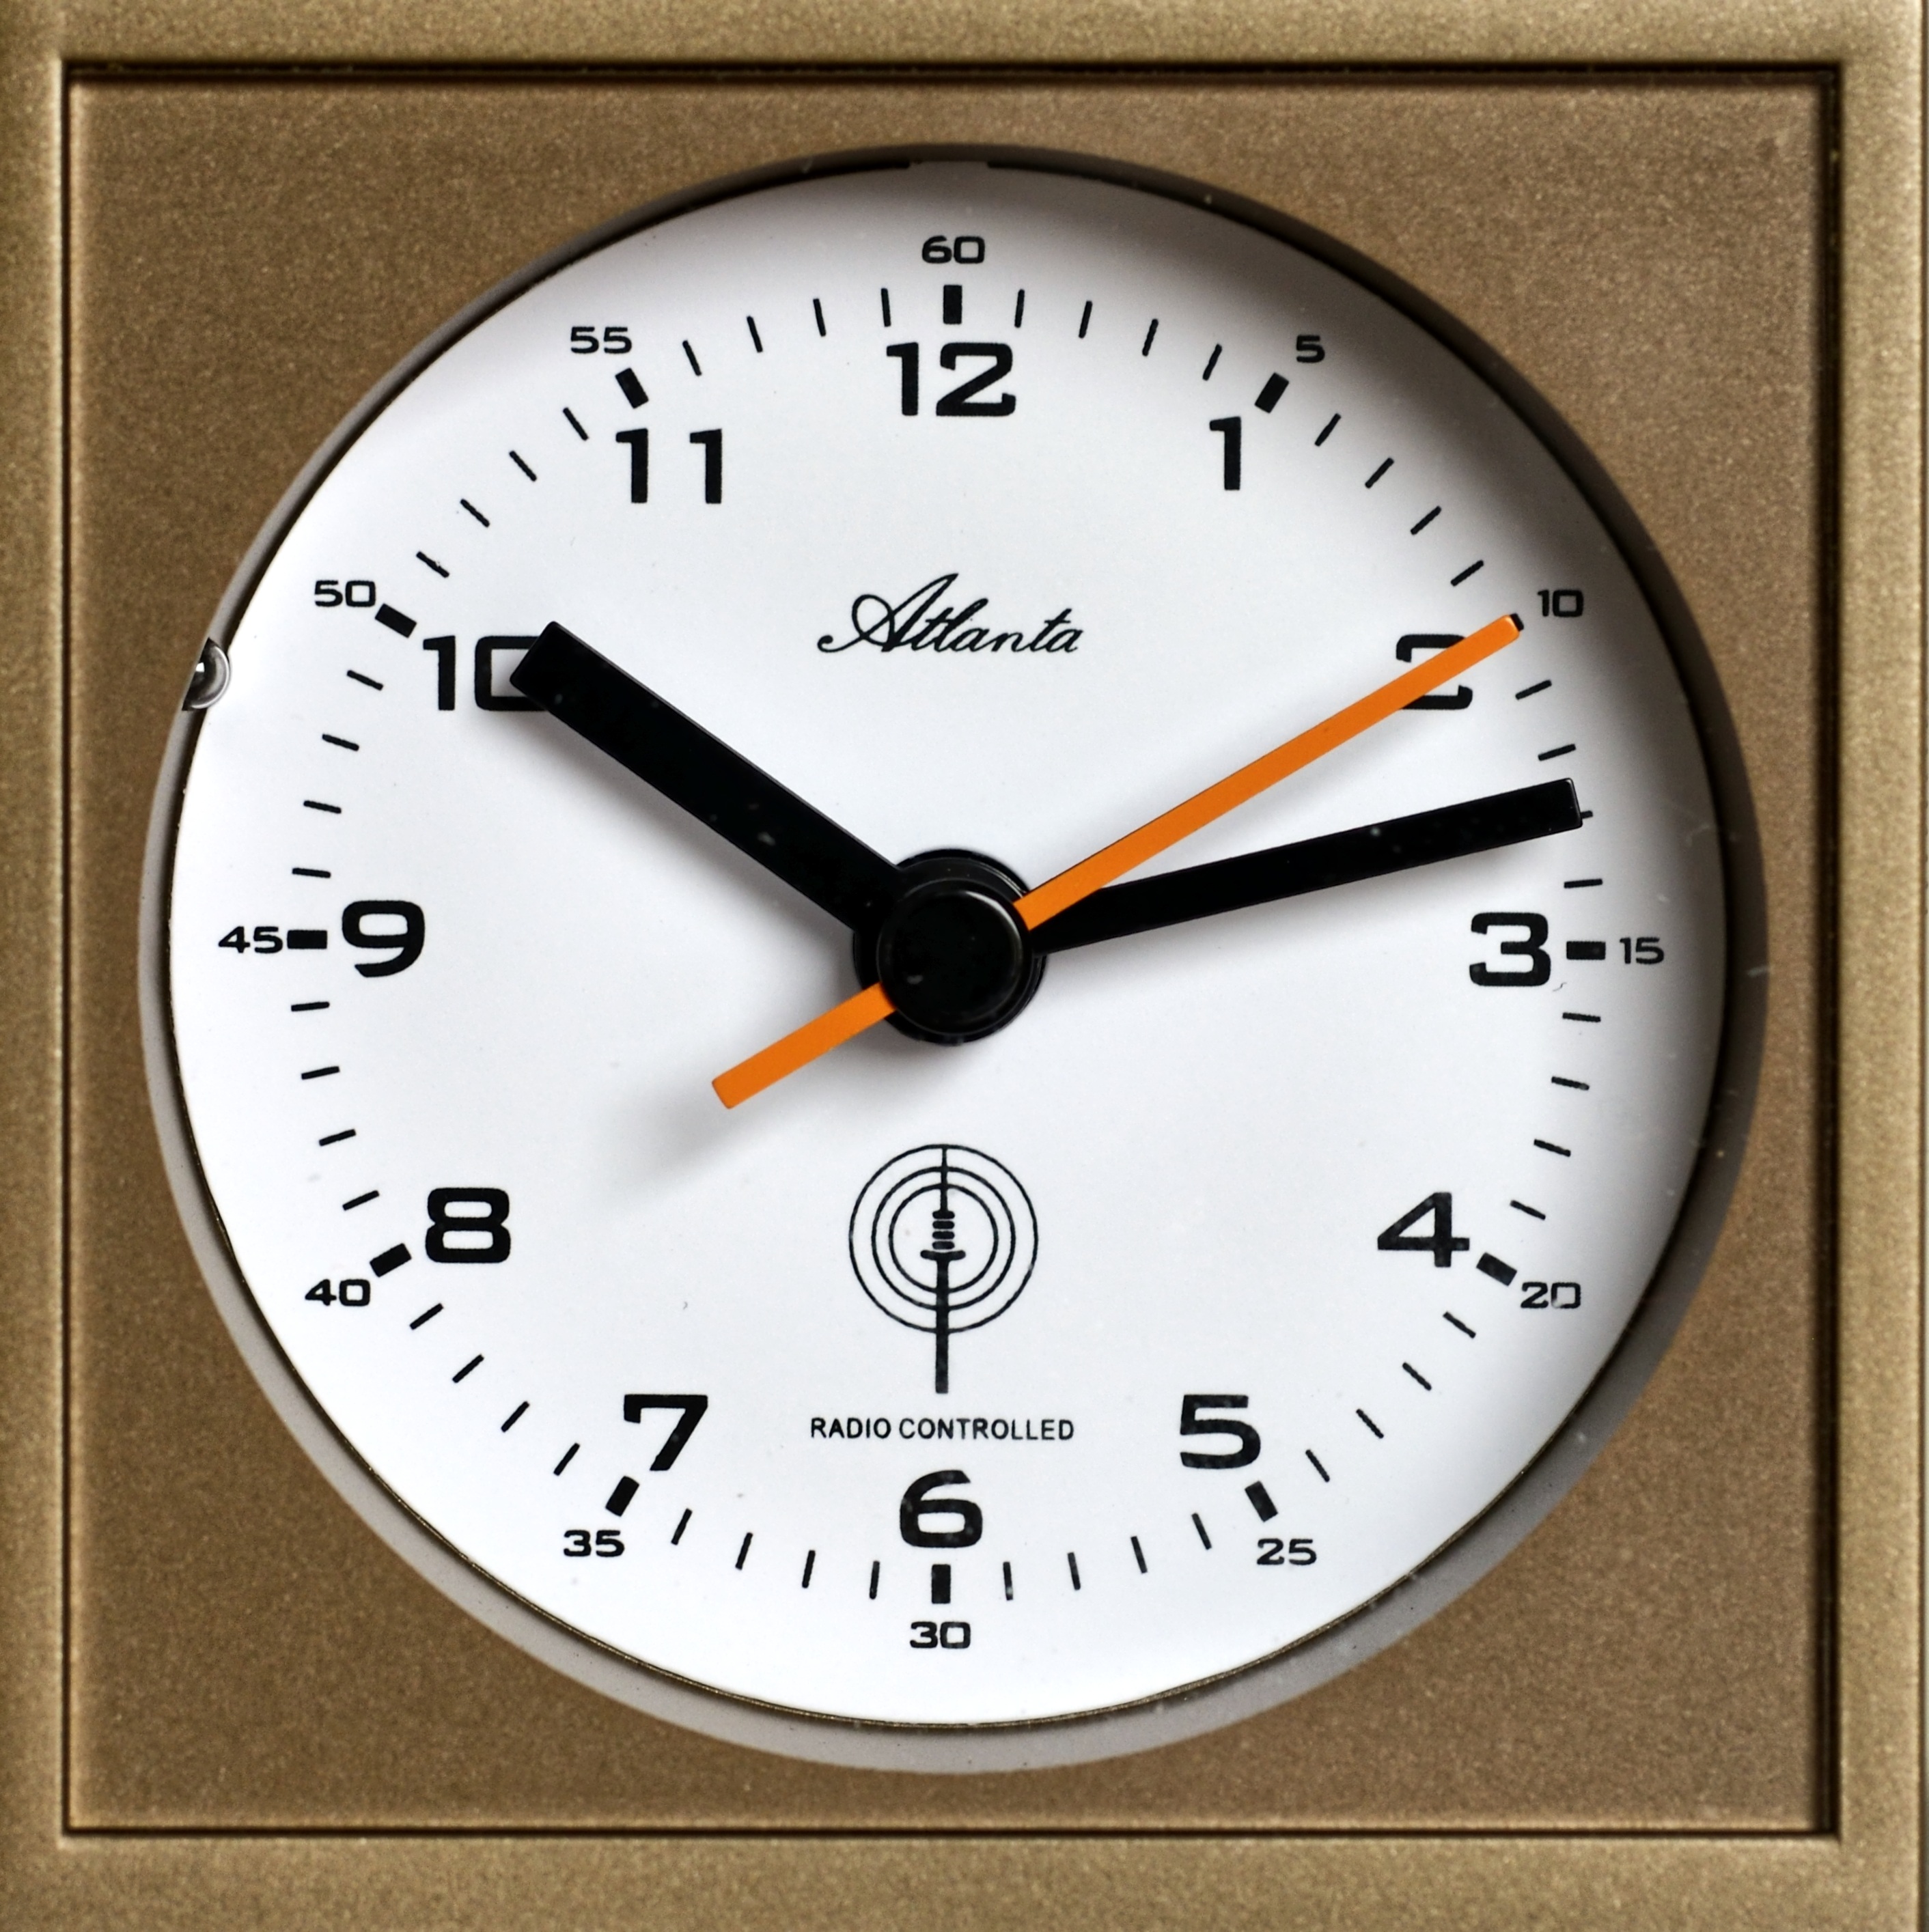
clock, time, hour, analog, alarm clock, furniture, decor, analog clock, clock face, pointer, time of, minutes, seconds, home accessories